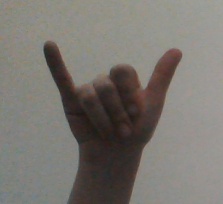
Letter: ya